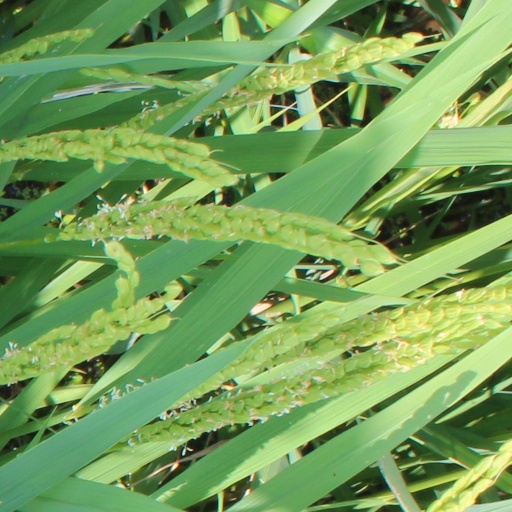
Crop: rice